Industria Cartaria Pieretti

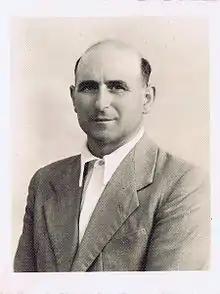
Giuseppe Pieretti, founder of IcP

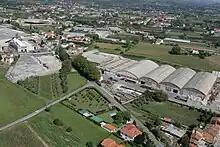
IcP facilities in Lucca

In 1924, Giuseppe Pieretti founds in Marlia the "F.lli Pieretti" company (Pieretti Brothers), which starts producing straw paper. From 1935 to 1938, the company activities are expanded; they come to include the management of some more paper mills all around Italy. During the 1950s, Giuseppe's sons (Adriano, Graziano and Luisiano) take over the control of the whole company.